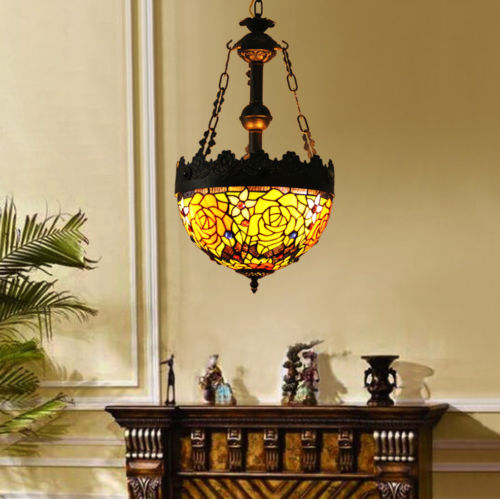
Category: lamp